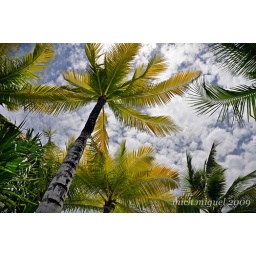
rested a bit under these coconut trees while taking photos of lovely girls in Shangrila Mactan Cebu